Rockwood Park (Saint John, New Brunswick)

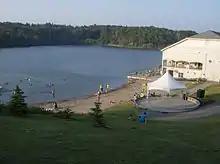
Lily Lake

Rockwood Park is located in Saint John, New Brunswick, just north from the Uptown region. The park has 55 trails both footpaths and mountain bike routes. The park is in size and contains six natural lakes. One of these lakes, Lily Lake, is a frequent boating and fishing spot used by visitors.